Akbayan

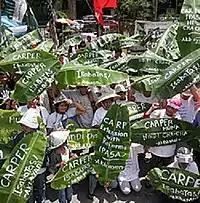
Akbayan members calling for the passage of the CARPER Law

In the 2022 election, Akbayan backed the candidacies of Leni Robredo and Francis Pangilinan for president and vice president, respectively, as part of the Team Robredo–Pangilinan (TRoPa) alliance. Although Robredo and Pangilinan were defeated, Hontiveros was re-elected. Akbayan also initially fell one spot short of regaining a seat in the House but later took office after the disqualification of the An Waray party-list. In the 2025 elections, Akbayan nominated lawyer Chel Diokno, who ran for senator in 2022 as part of the TRoPa ticket, was chosen as its first nominee for the party-list election. The party also formed the KiBam coalition alongside the Liberal Party and the Katipunan ng Nagkakaisang Pilipino. The coalition was successful, and the party achieved its highest number of votes and the top vote share in the country, garnering about 2.7 million votes and securing three seats in the House.